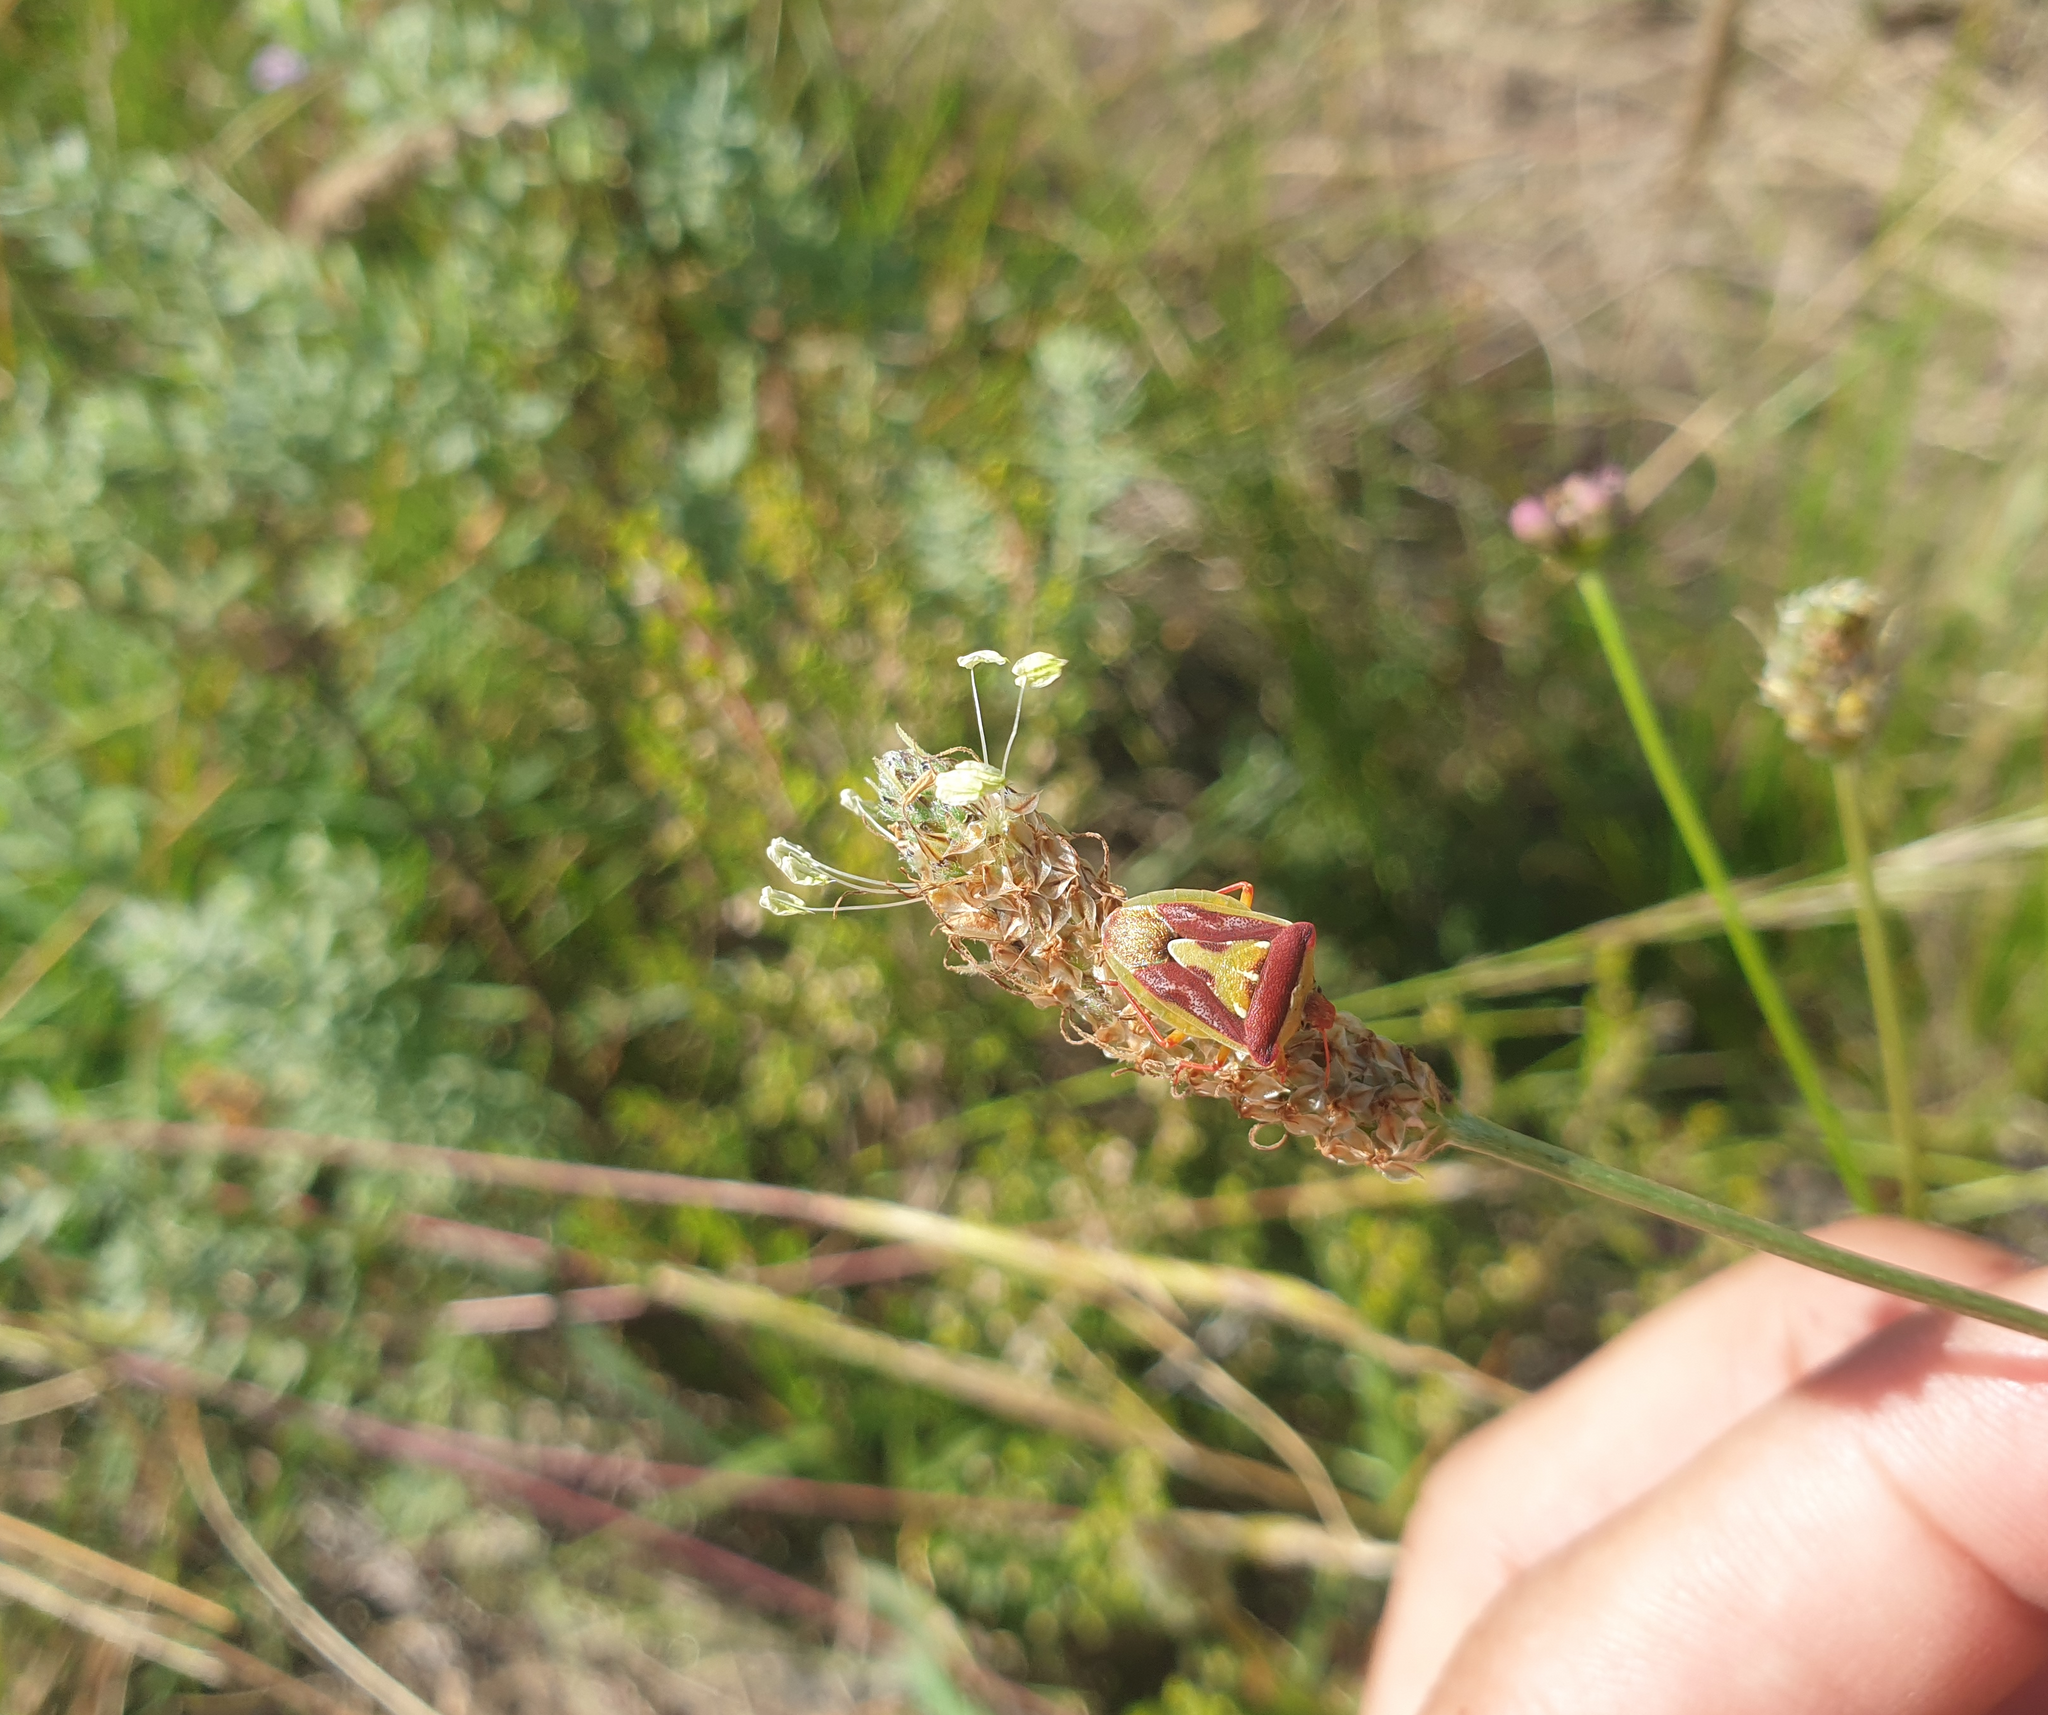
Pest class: stink_bug